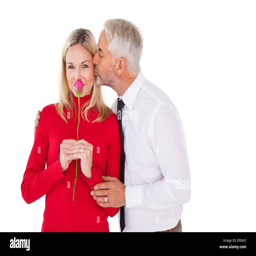
handsome man giving his wife a kiss on cheek